New Albin, Iowa

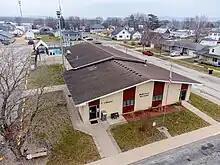
New Albin municipal building

New Albin was platted in 1872 shortly after the Chicago, Dubuque and Minnesota Railroad had been built through that territory. It was named for the son of a railroad official, who tragically died from burns after falling into a bonfire. Residents originally wanted to name the community 'Albin', however the post office claimed this would cause confusion with the already existing towns of Albia and Albion, so the name 'New Albion' was chosen instead.